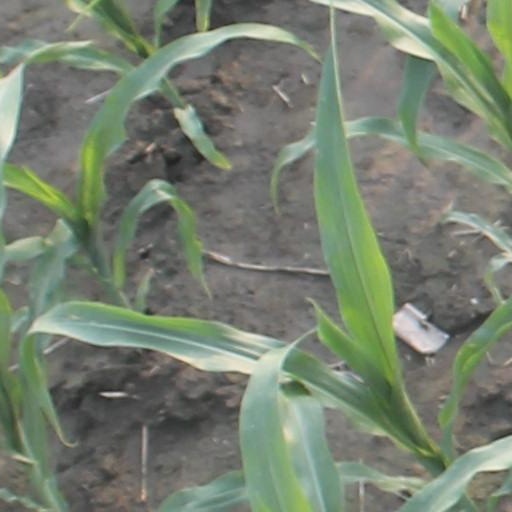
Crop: maize; corn